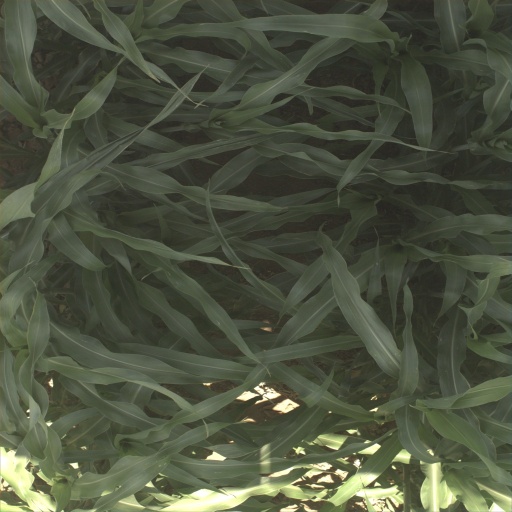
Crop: sorghum